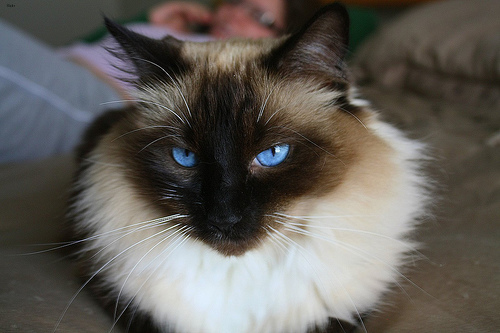
Animal: cat
Breed: birman